Grace Wilbur Trout

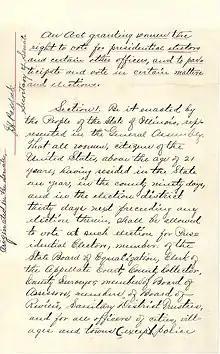
Image of the text of the Illinois Suffrage Act, found on Illinois Secretary of State website

The passage of the Illinois Suffrage Act (also known as the Illinois Law) was a turning point for suffrage. It gave women in Illinois suffrage for township officials and presidential electors, increasing the presidential electors women could now vote for from 37 to 54. Although it was limited, not full suffrage, its effect was significant. It helped women in New York gain suffrage, and that success was a significant precursor toward full suffrage through the nineteenth amendment. National suffrage leader Carrie Chapman Catt wrote that "the effect of the Illinois victory was ‘astounding’ and that ‘suffrage sentiment doubled over night’ as a result.”